Walter Black (politician)

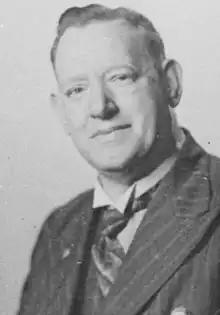

Walter Black (1894 – 19 August 1959) was a member of the New Zealand Legislative Council from 8 September 1941 to 7 September 1948 and 8 September 1948 to 31 December 1950.